Pandora Marie

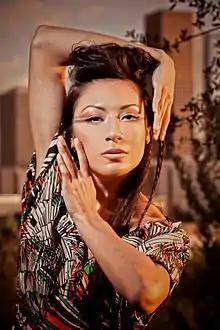
Pandora Marie in Los Angeles

Marie "Pandora" Medina, aka Pandora or Pandora Marie (born Marie Faye Medina, July 25, 1981), is an American dancer and choreographer who specializes in the "tutting" and "popping" dance styles. She is a member of the Style Elements Crew, "The LXD" and Venus Fly. Pandora's career has spanned over fifteen years, primarily as part of the popping dance funk culture.